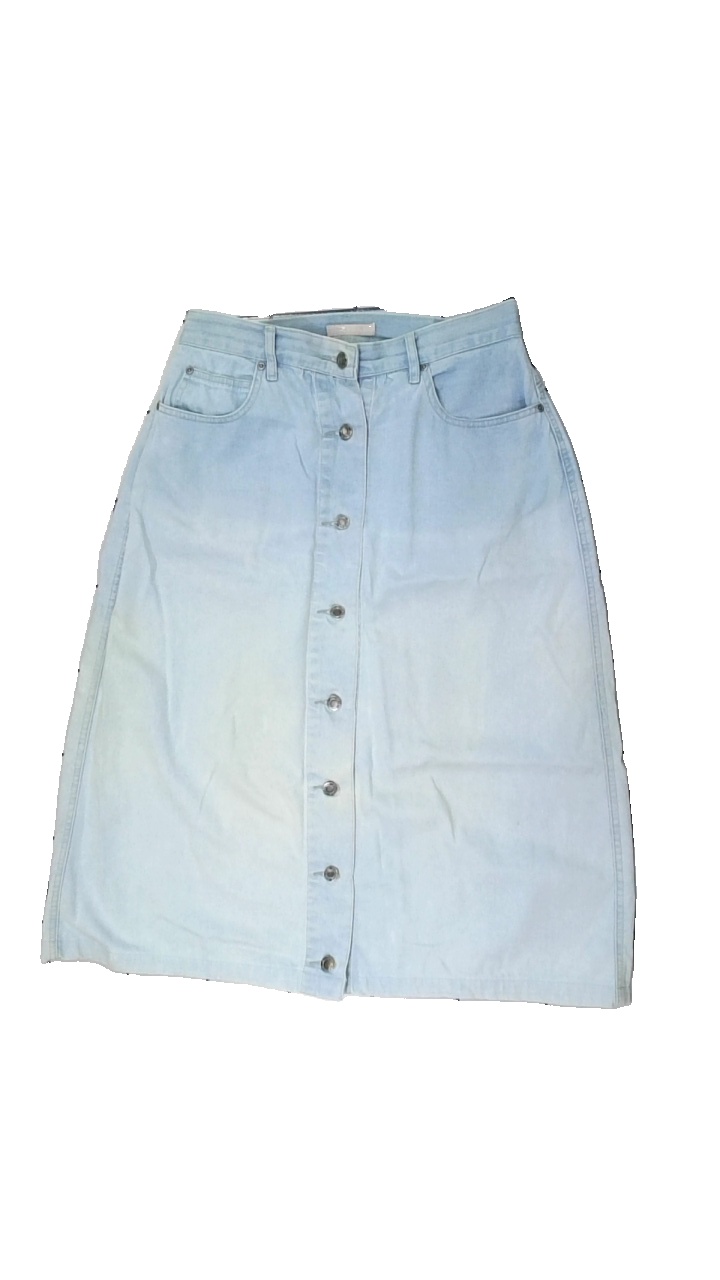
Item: Skirt (Ladies)
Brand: Brandtex
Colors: Blue
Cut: Regular
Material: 100% cotton
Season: All
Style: Denim
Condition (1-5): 1
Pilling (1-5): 5
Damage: Sunbleached
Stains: Major
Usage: Export
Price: <50